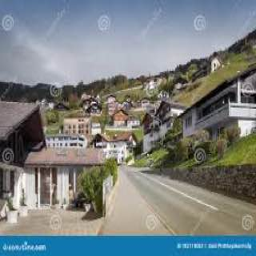
Triesenberg